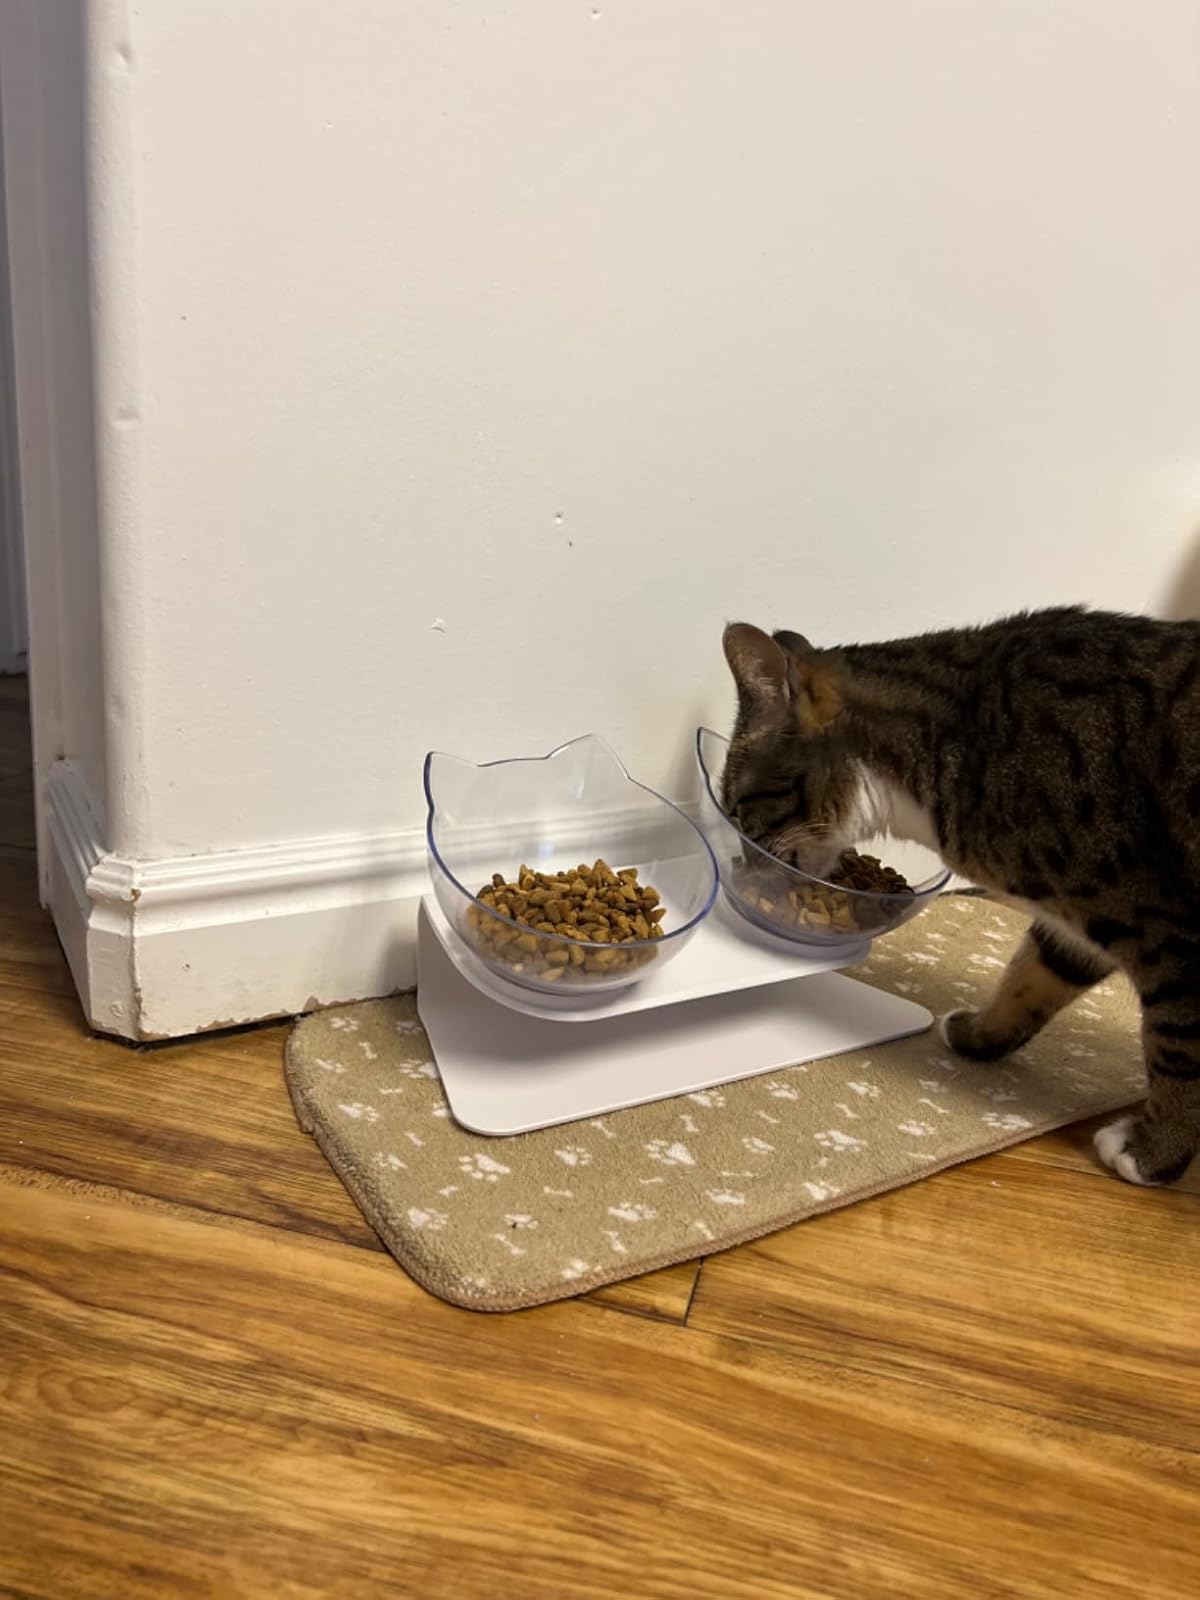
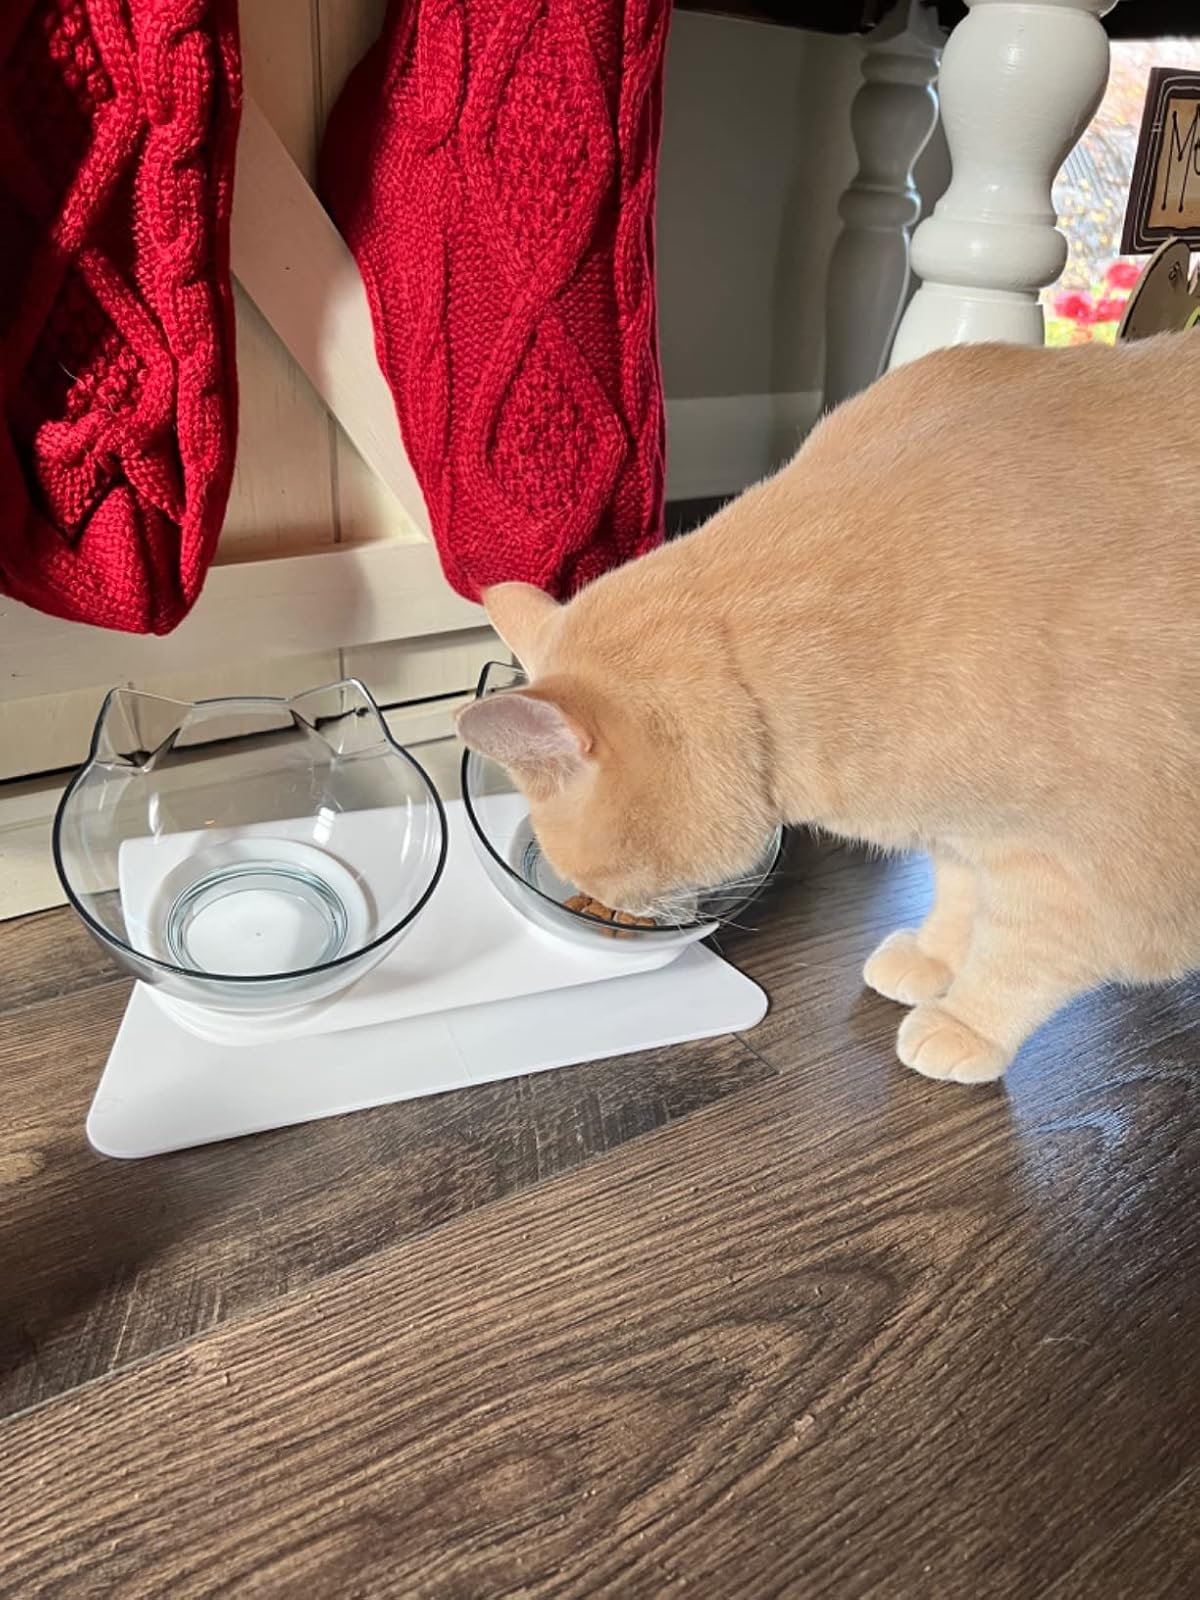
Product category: items_bowl
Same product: yes